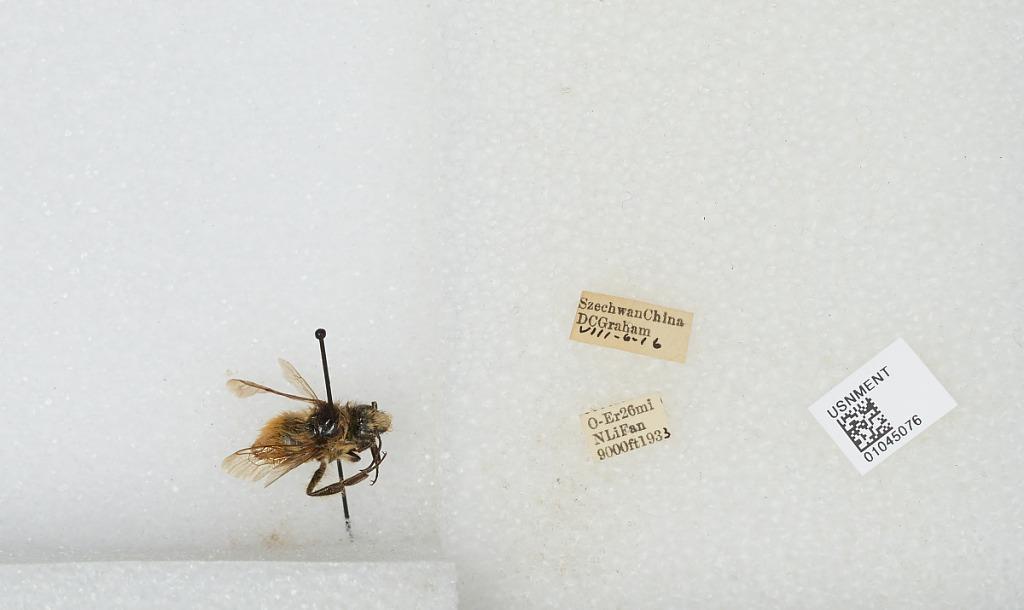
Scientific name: Bombus sp.
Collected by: D. Graham
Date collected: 1933-8-6
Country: China
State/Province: Sichuan
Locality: O-Er 26 miles North Li Fan